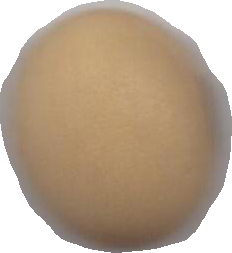
Variety: Anjasmoro